1964 12 Hours of Reims

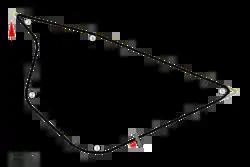
Reims-Gueux (1954-1972)

The 12 Hours of Reims (official name: 12 Heures internationales de Reims) were a sports car endurance racing series held from 1953 to 1967 at the circuit Reims (Gueux).